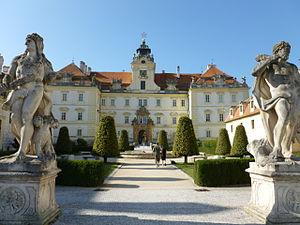
Les Trois Mousquetaires est un film de cape et d'épée russe réalisé et produit par Sergueï Jigounov d'après l'œuvre homonyme d'Alexandre Dumas.